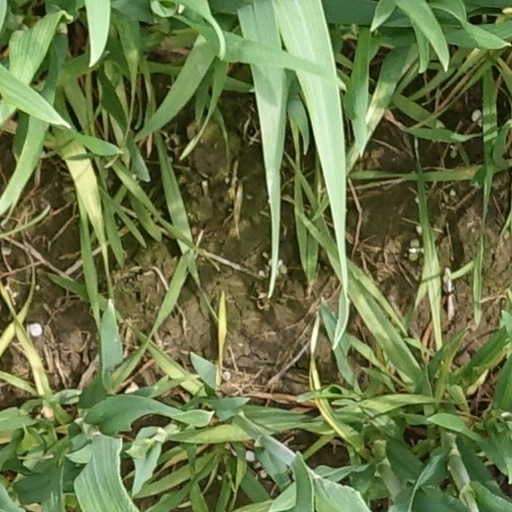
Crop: wheat